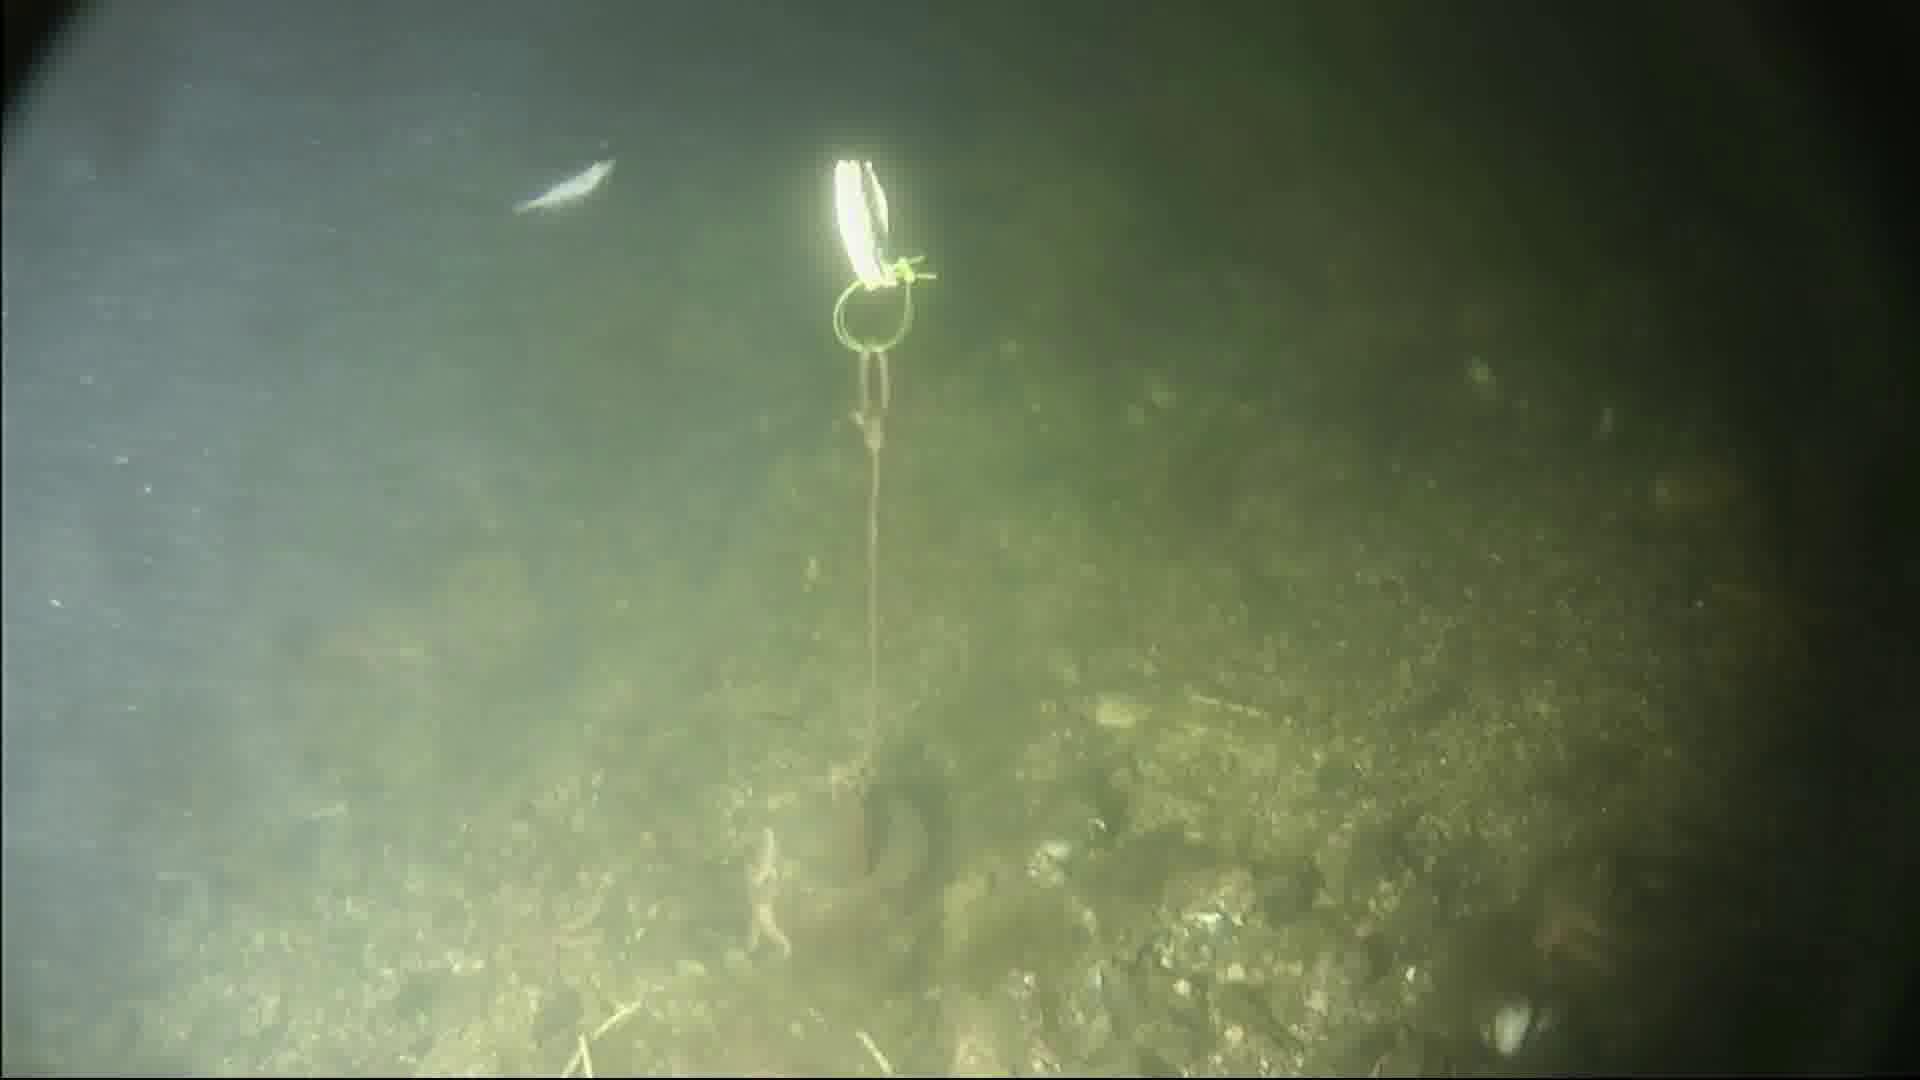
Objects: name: shrimp
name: starfish